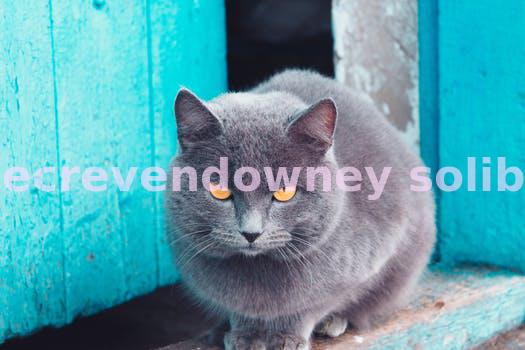
Label: Watermark